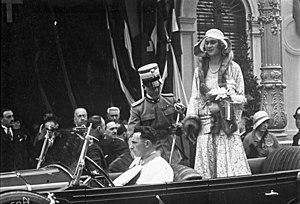
Humbert II, né le 15 septembre 1904 à Racconigi, Cuneo et mort le 18 mars 1983 à Genève, est le dernier roi d'Italie qui a régné durant 35 jours, du 9 mai au 13 juin 1946, ce qui lui vaut le surnom de Re di Maggio. Il quitte l'Italie quelques jours après la proclamation de la République italienne votée par référendum le 2 juin 1946.